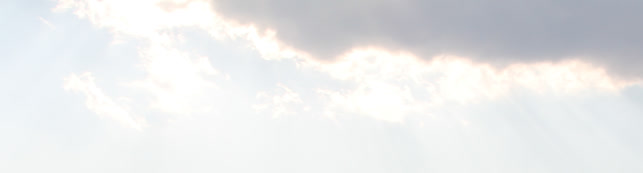
Cloud type: Altostratus